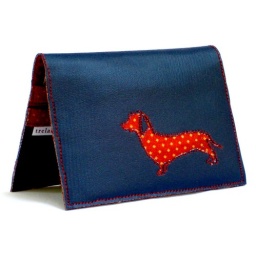
Too cute little dachshund on the front in a polka dot orange fabric. Fully lined and vegan wallet.